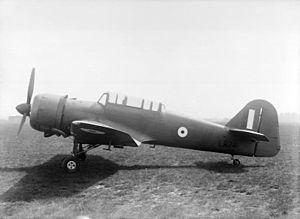
Le Miles M.25 Martinet est un avion militaire britannique ayant servi durant la Seconde Guerre mondiale au sein des unités de la Royal Air Force. Premier appareil spécialement conçu pour la mission de remorquage de cibles, il est directement dérivé de l'avion d'entraînement Miles Master Mk.II.